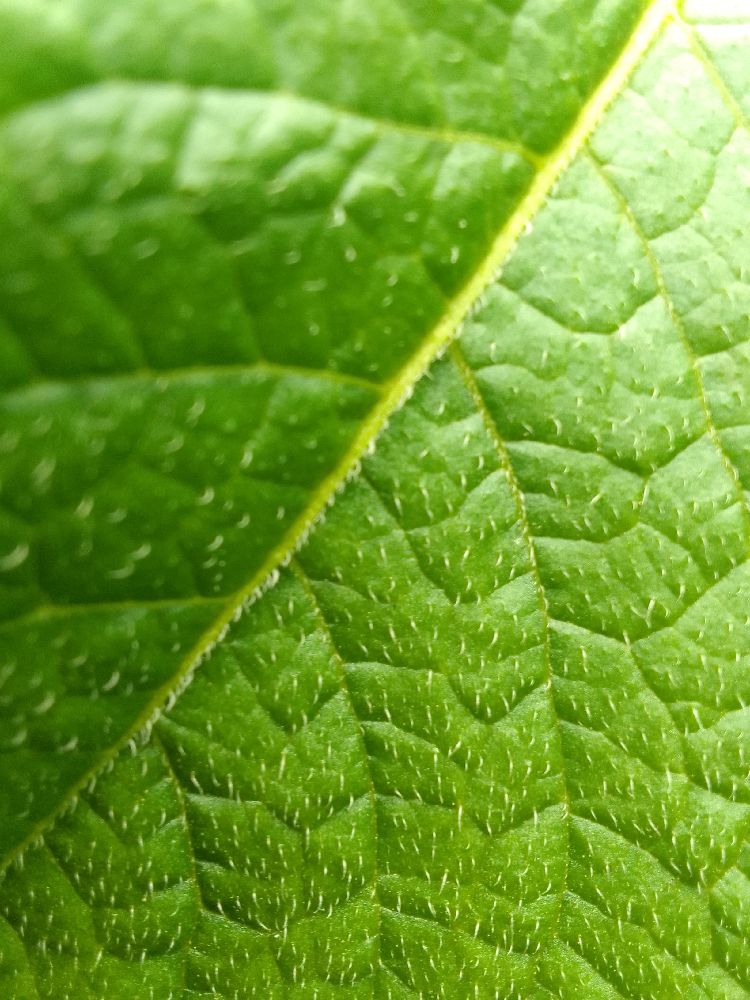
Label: Healthy